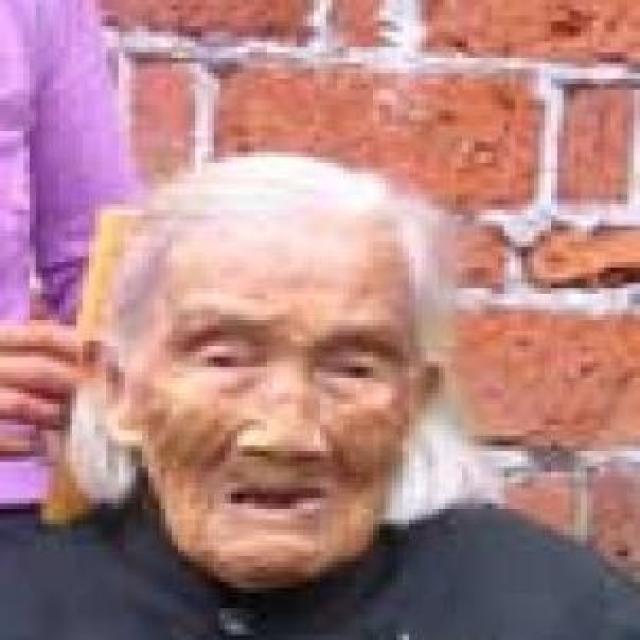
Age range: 65+